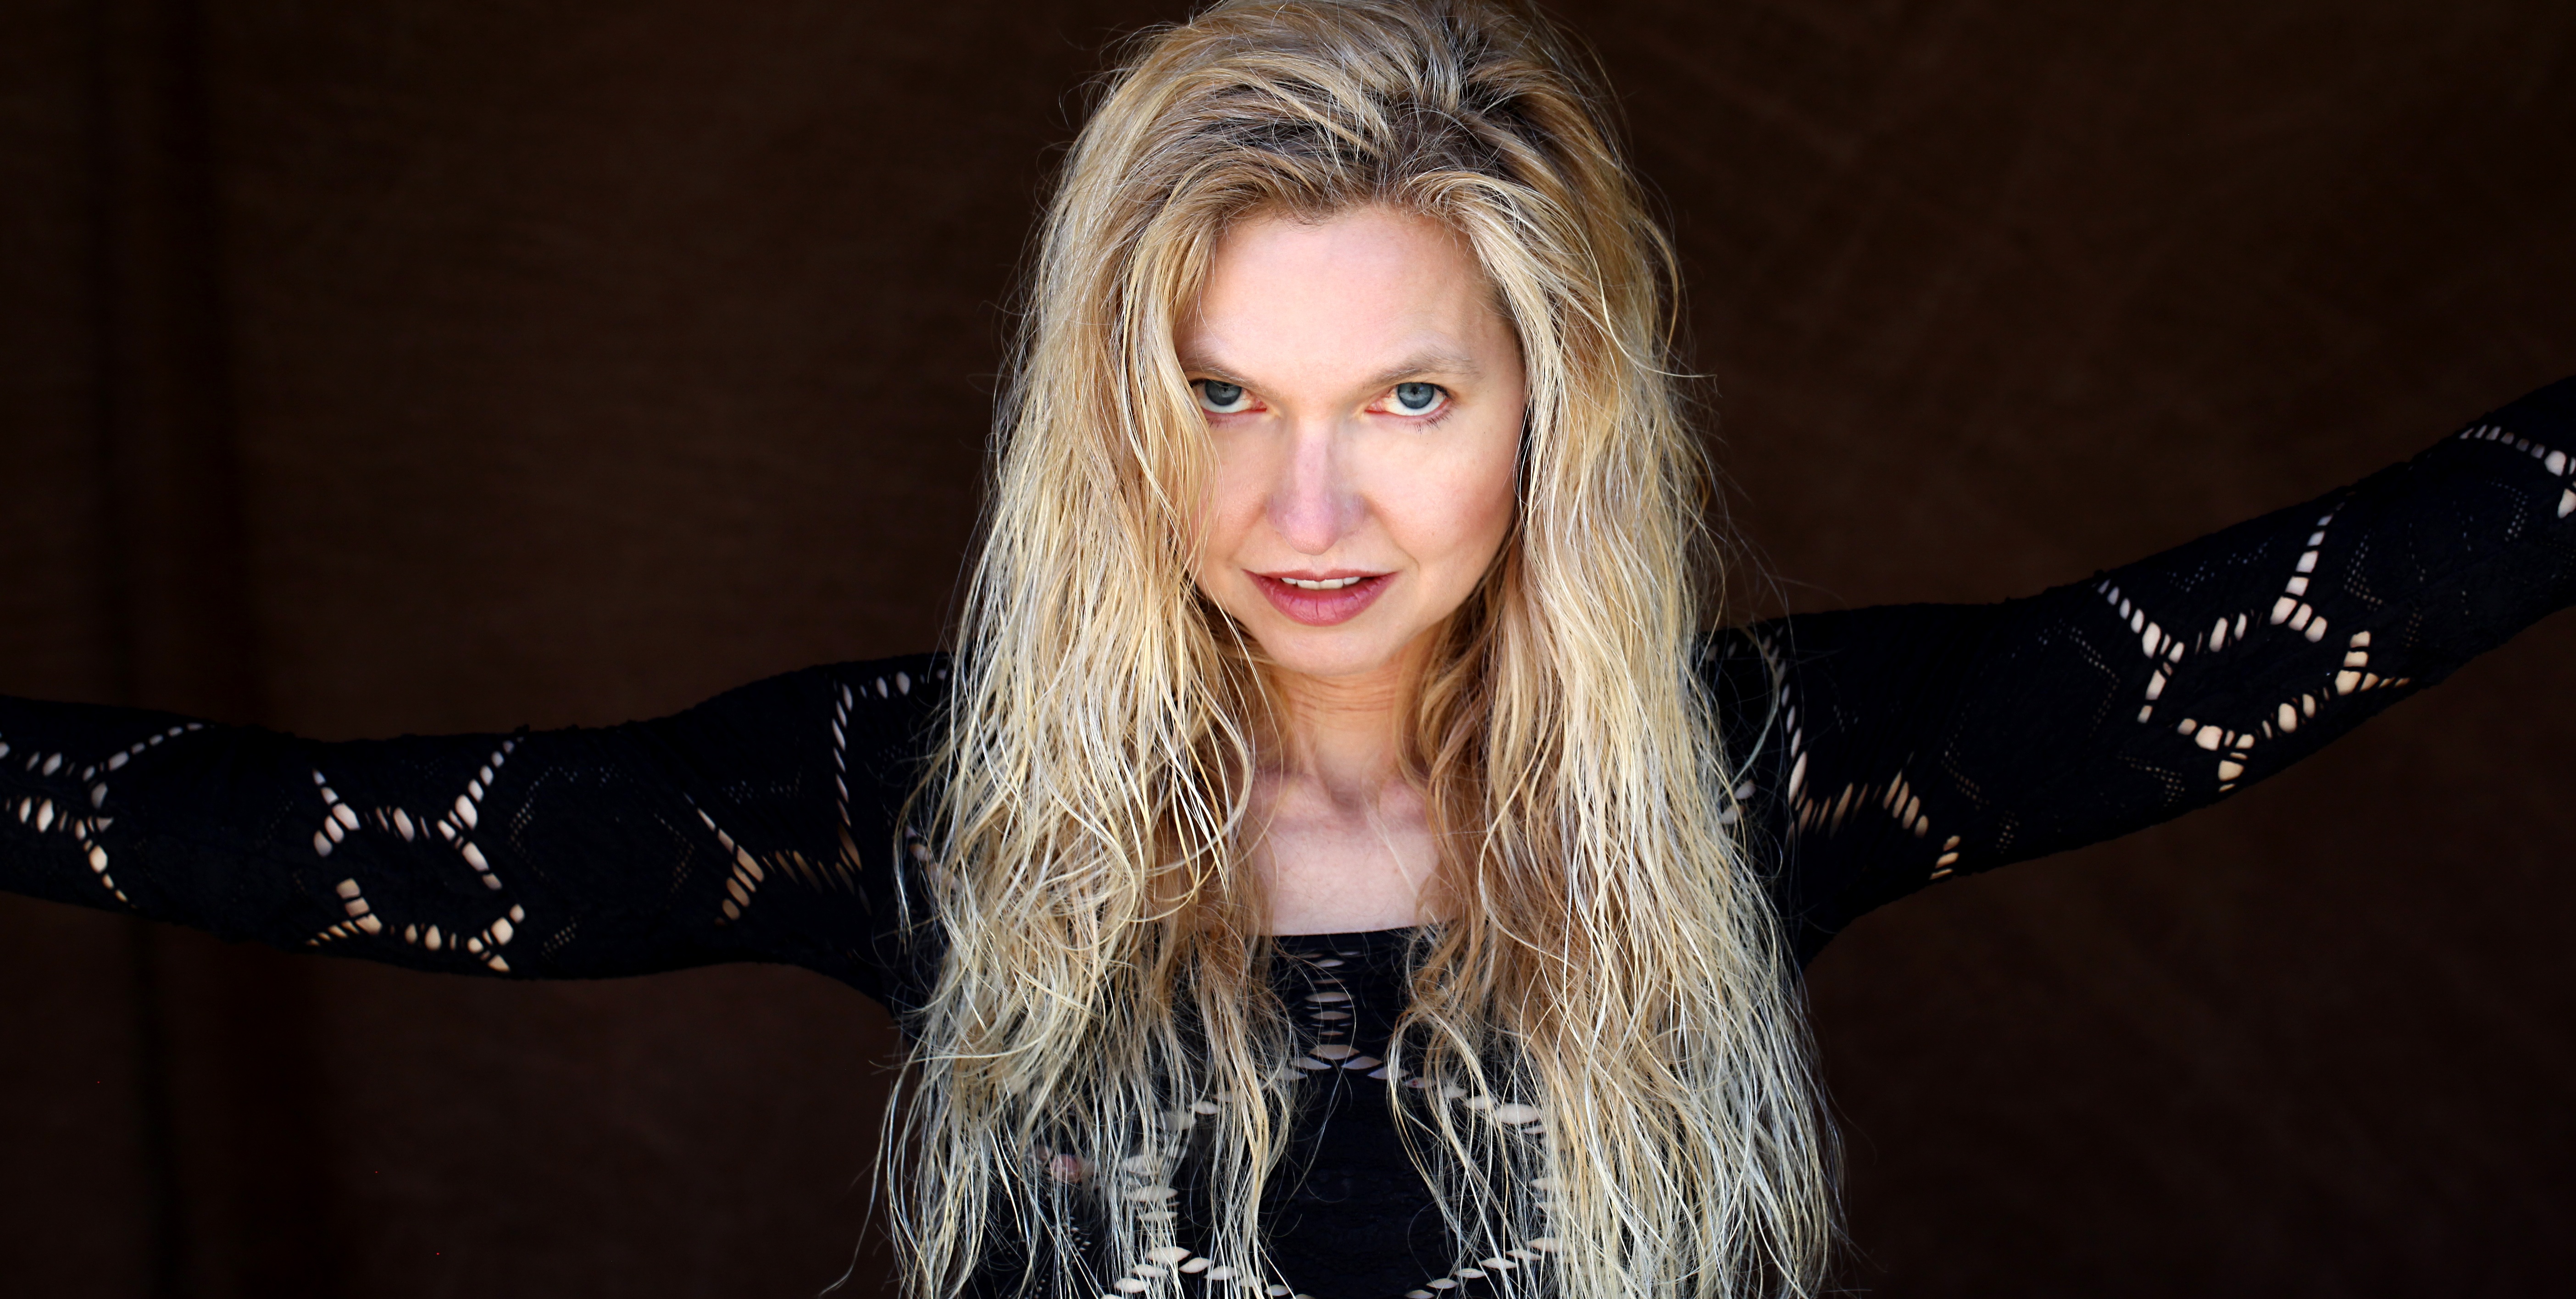
person, girl, woman, hair, white, photography, female, singer, portrait, model, fashion, lady, hairstyle, long hair, caucasian, eyes, singing, beauty, sexy, blond, attractive, glamour, sensual, photo shoot, brown hair, attractive woman